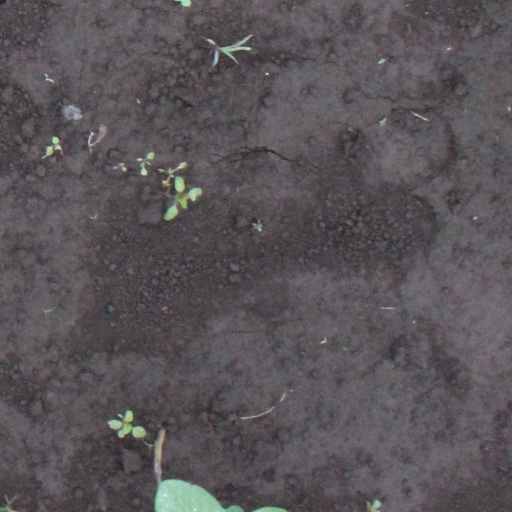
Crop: soybean